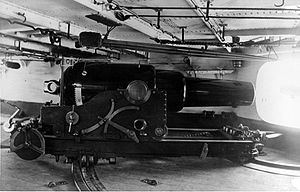
Iron Duke (skib, 1871) / Design og konstruktion / Artilleri
En af Iron Dukes 22,9 cm kanoner. Den vejede 12 tons. Skudretningen kunne ændres ved at rulle kanonen på de to skinner i dækket.
HMS Iron Duke hørte til Audacious klassen af panserskibe i Royal Navy, bygget i slutningen af 1860'erne. Klassen var designet som "panserskibe af anden klasse", og var dermed udset til oversøisk tjeneste. Iron Duke nåede på den måde næsten 10 års tjeneste i Fjernøsten, fordelt over to perioder. I 1890 blev det overført til reserven, og i 1900 blev skibet omdannet til flydende kullager. Det blev solgt i 1906 og ophugget. Navnet betyder "jernhertugen", hvilket var det udbredte tilnavn for hertugen af Wellington. Skibet var det første af foreløbigt tre med dette navn i Royal Navy.